Ureter

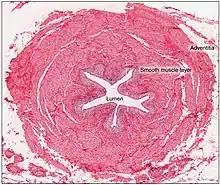
Microscopic cross-section of the ureter, showing the epithelium (purple cells) sitting next to the lumen. A large amount of muscle fibres can be seen surrounding the epithelium, and the adventitia sits beyond this.

The ureter is lined by urothelium, a type of transitional epithelium that is capable of responding to stretches in the ureters. The transitional epithelium may appear as a layer of column-shaped cells when relaxed, and of flatter cells when distended. Below the epithelium sits the lamina propria. The lamina propria is made up of loose connective tissue with many elastic fibers interspersed with blood vessels, veins and lymphatics. The ureter is surrounded by two muscular layers, an inner longitudinal layer of muscle, and an outer circular or spiral layer of muscle. The lower third of the ureter has a third muscular layer. Beyond these layers sits an adventitia containing blood vessels, lymphatic vessels, and veins.